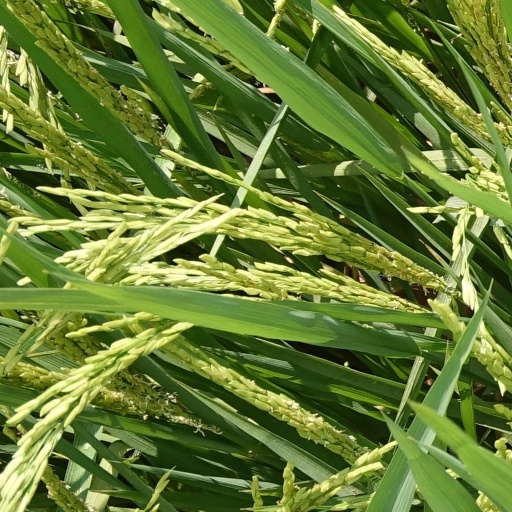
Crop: rice